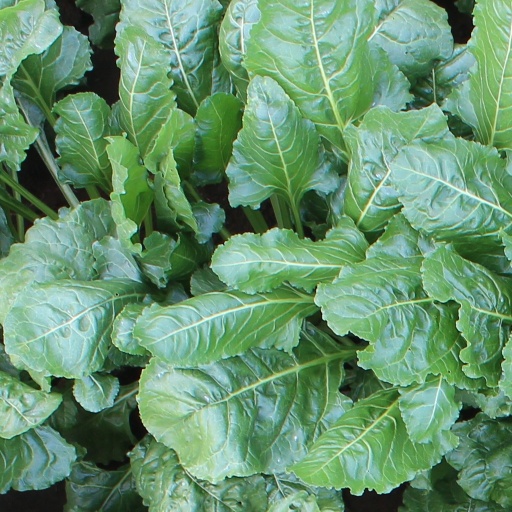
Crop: sugar beet